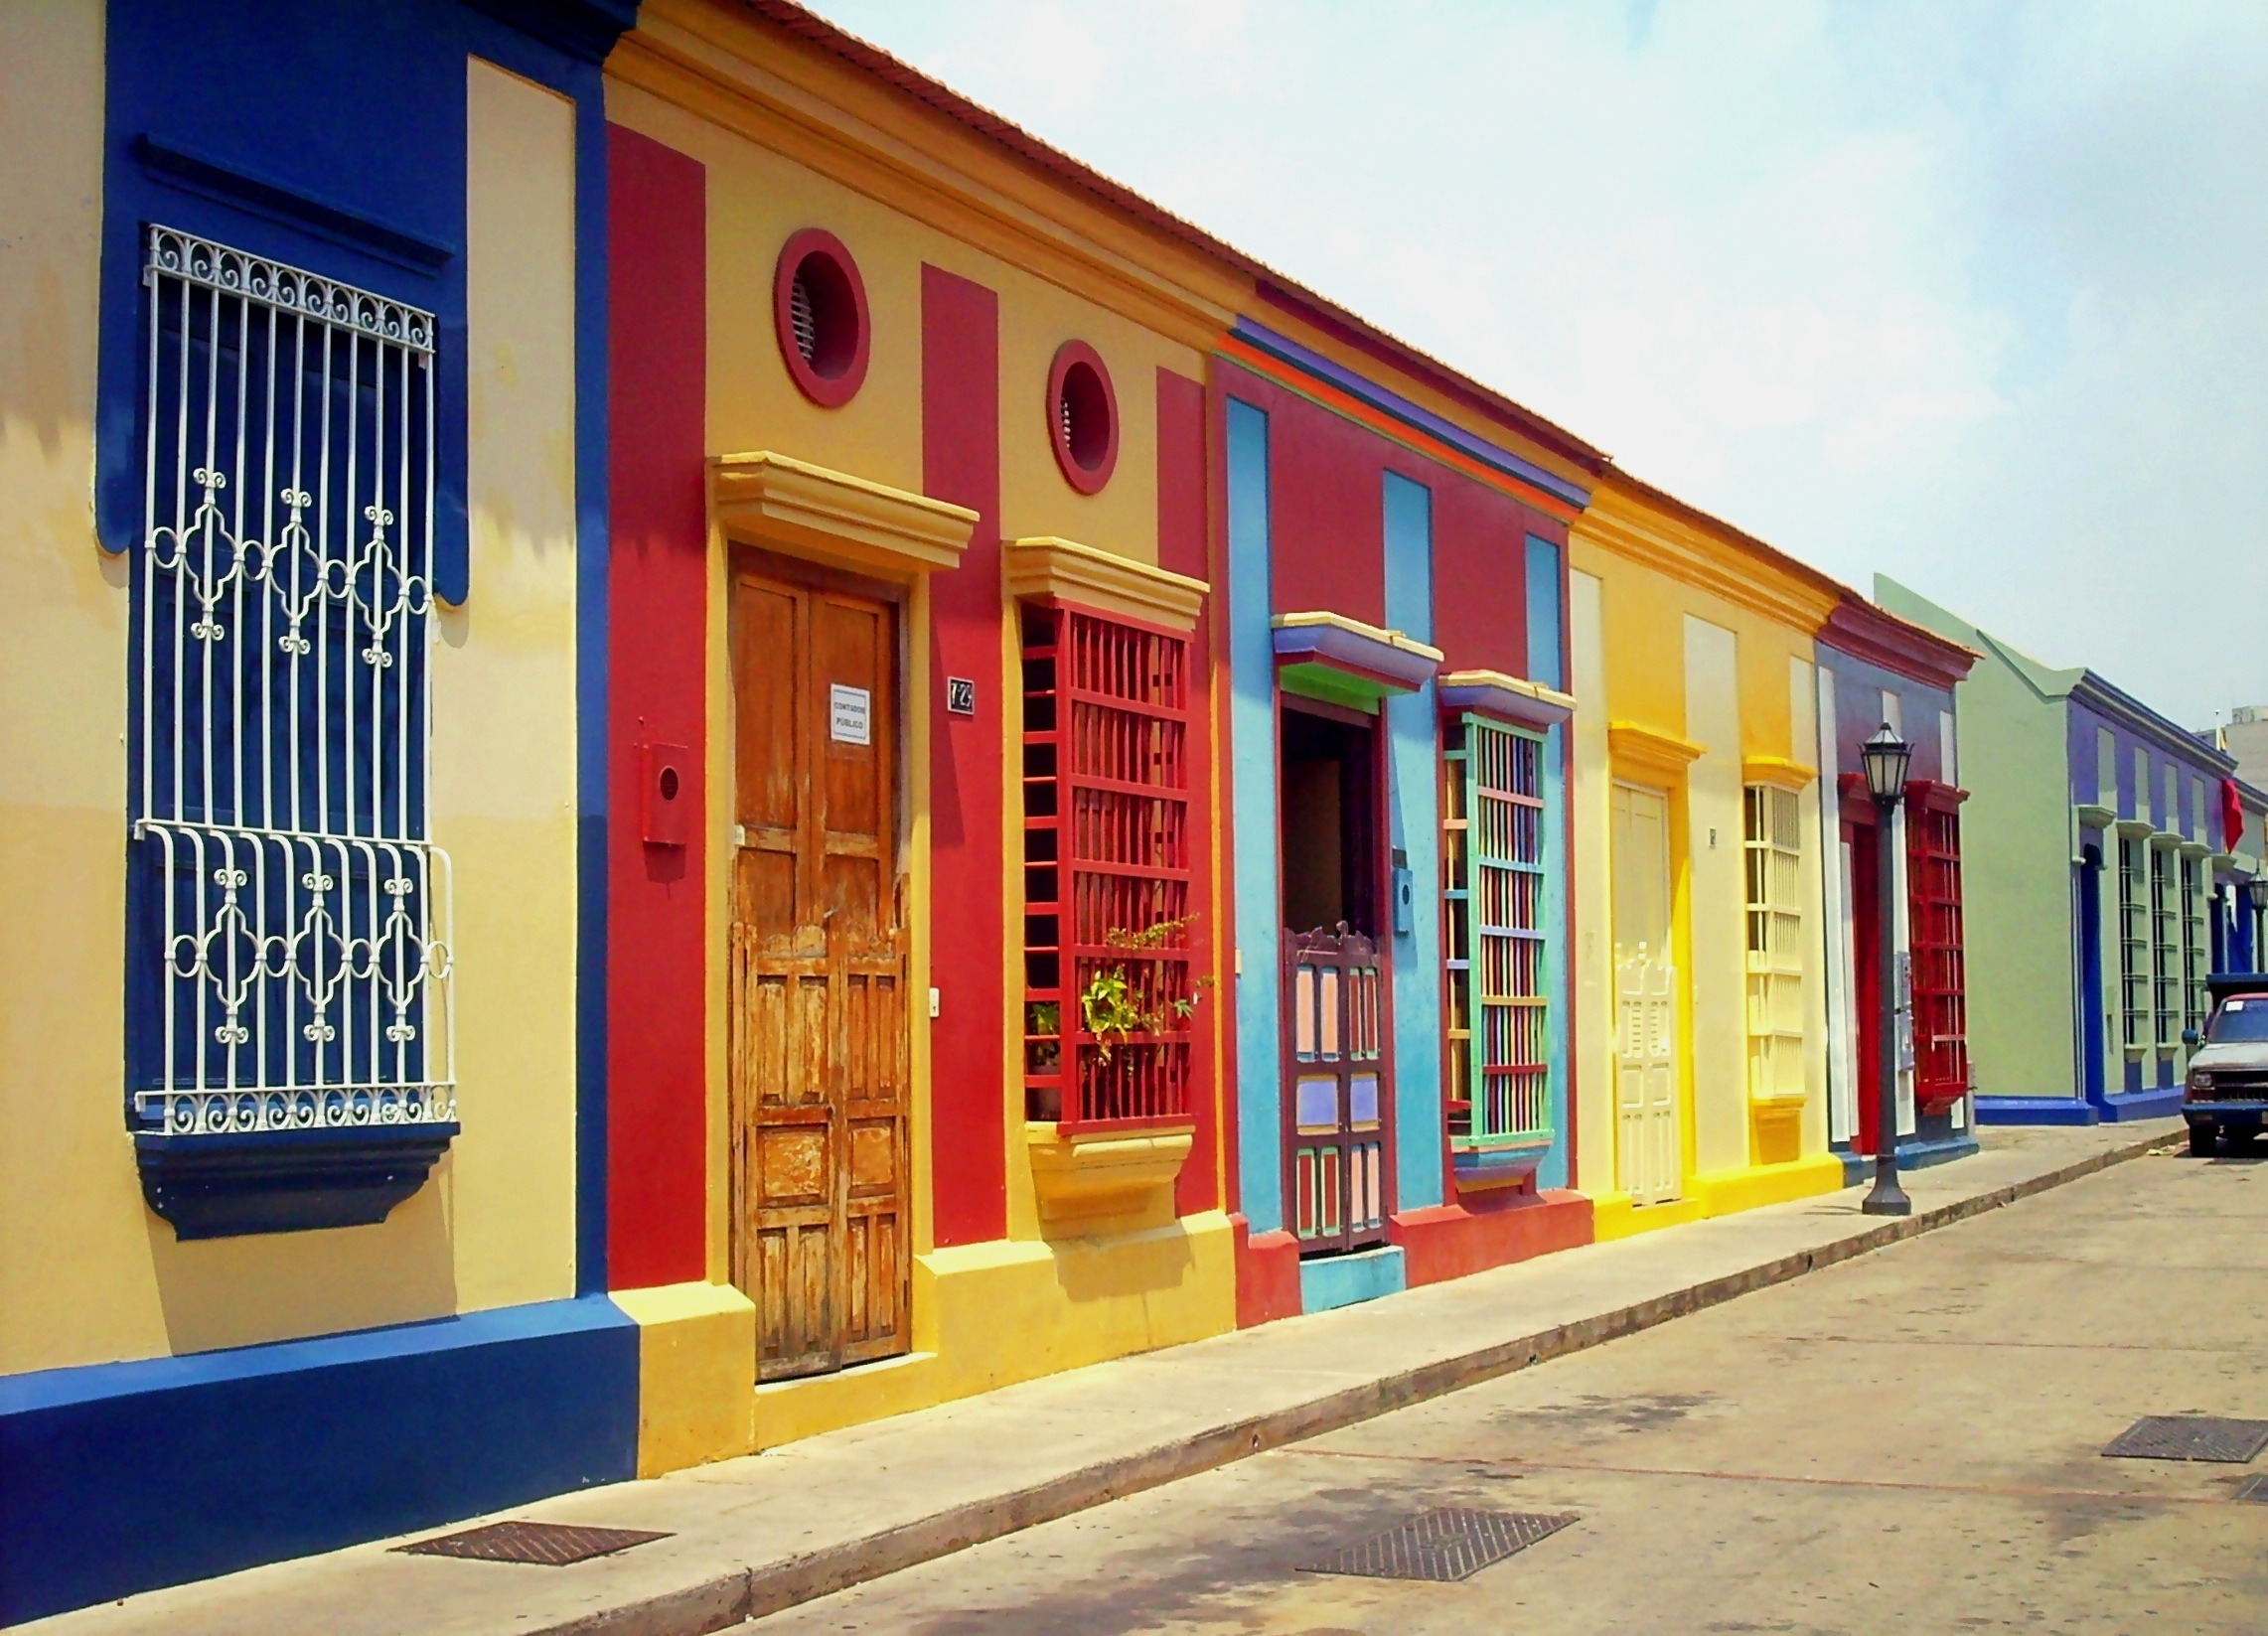
architecture, street, sidewalk, town, building, summer, color, facade, colorful, interior design, outside, colors, buildings, beautiful, vibrant, neighbourhood, towns